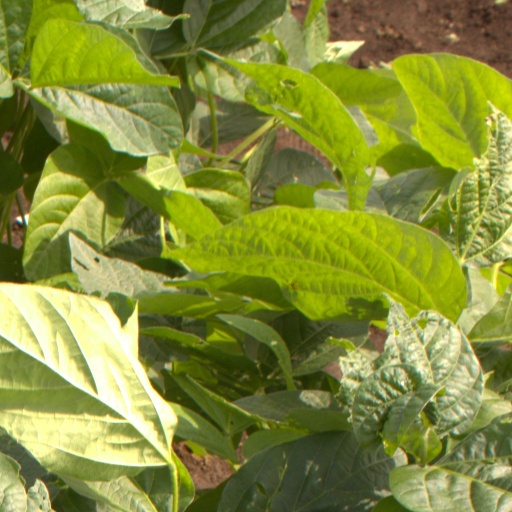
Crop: soybean